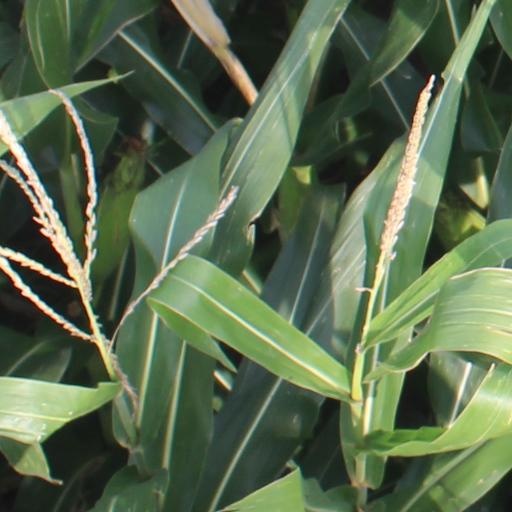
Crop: maize; corn